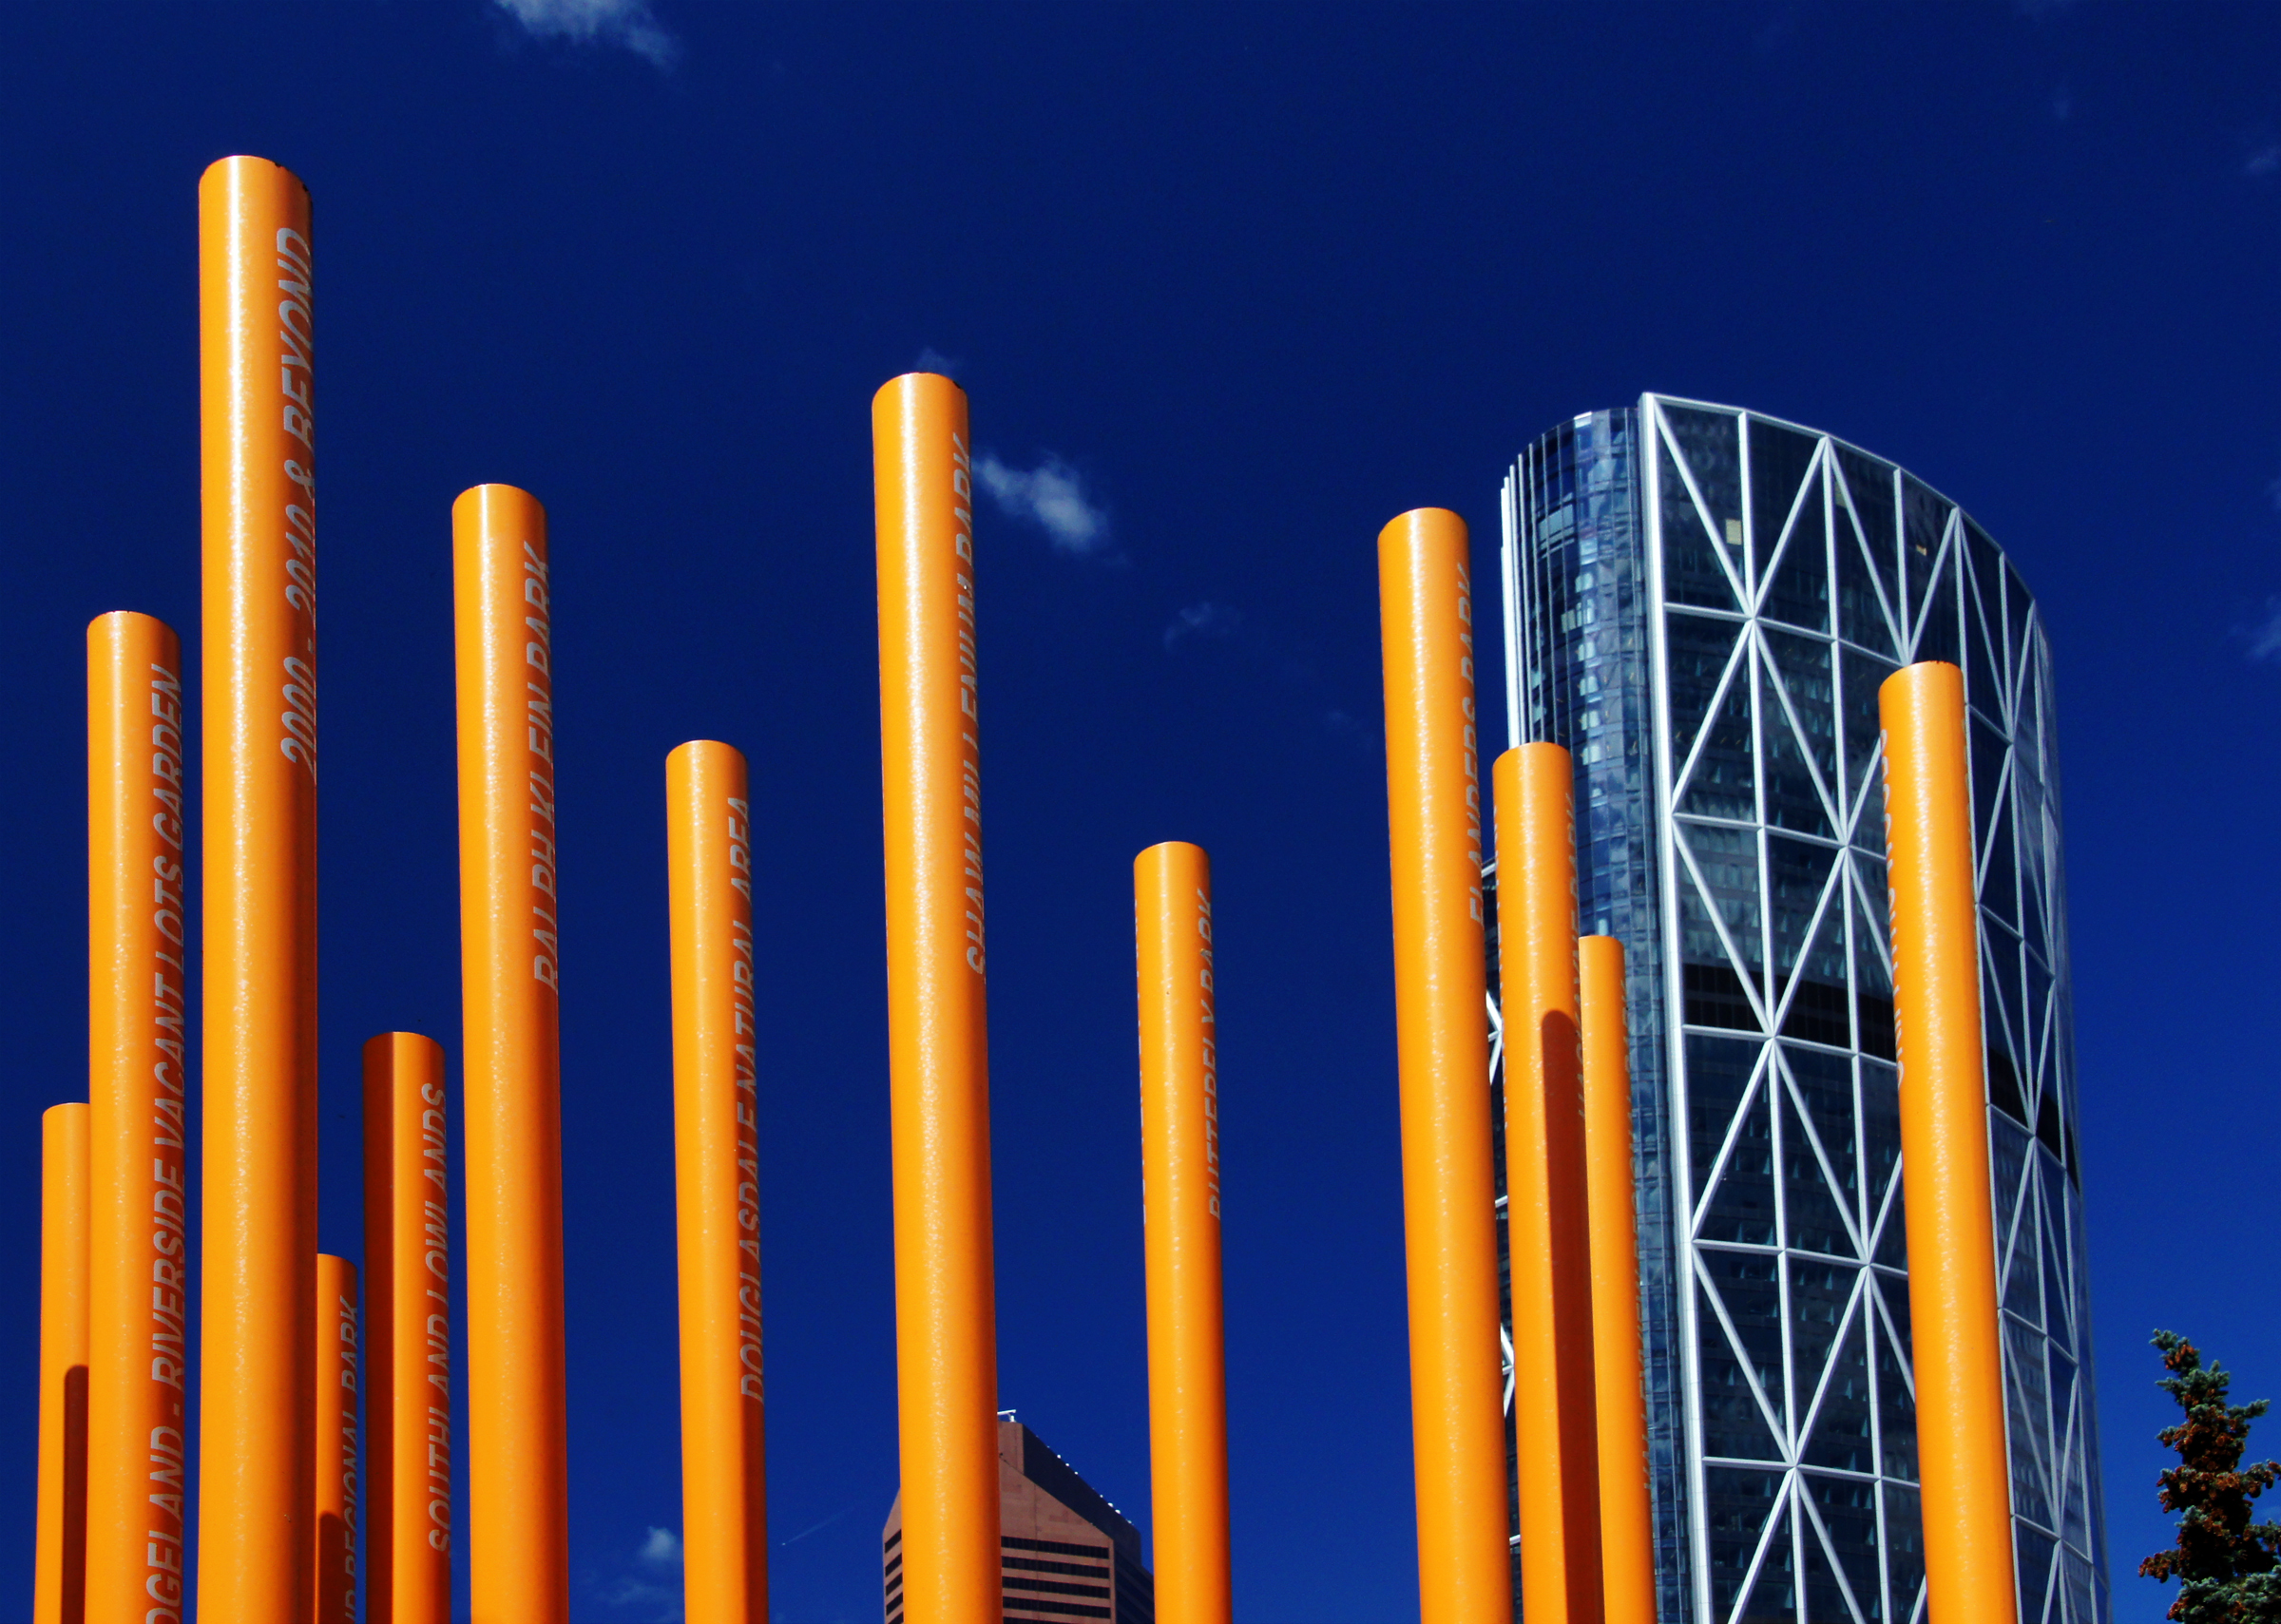
architecture, structure, skyline, skyscraper, highrise, orange, line, mast, blue, electricity, canada, glasswall, alberta, tallbuildings, sightseeingcalgary, orangepoles